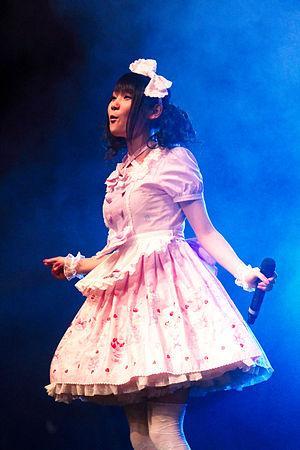
C-Zone en concert à Japan Expo 2010 (Paris, France).